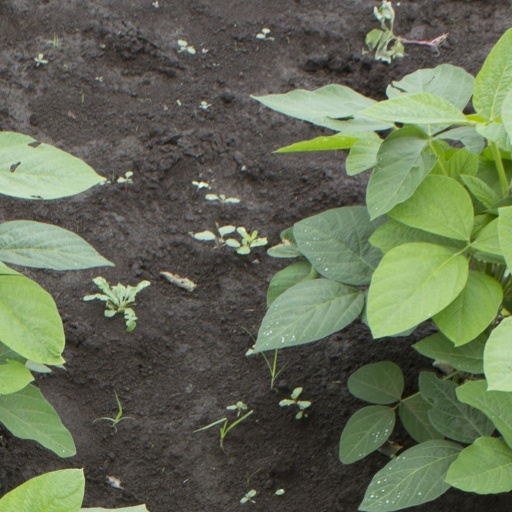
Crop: soybean